Second All-Russian Congress of Soviets of Workers' and Soldiers' Deputies

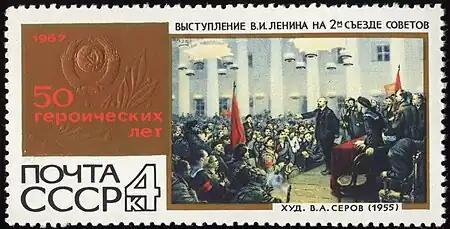
Speech by Vladimir Lenin at the 2nd Congress of Soviets. Artist Vladimir Serov, 1955.

The first session of the congress ran from 10:45 pm on November 7 (OS:October 25) to 6 am on November 8 (OS: October 26) of 1917.